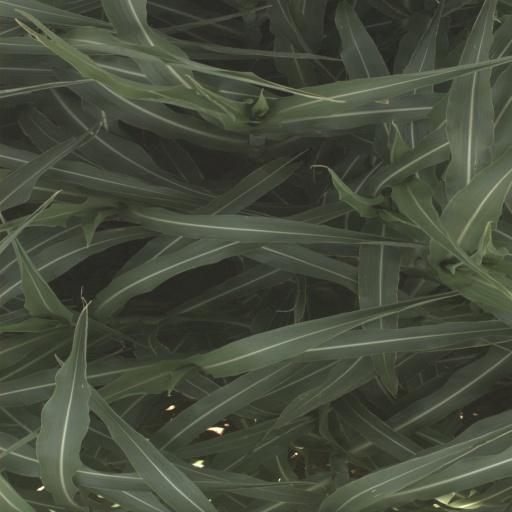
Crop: sorghum